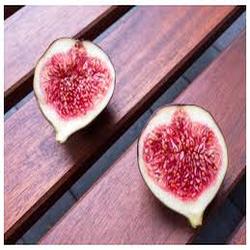
Label: Fig